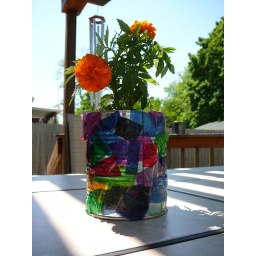
Sade decorated this flowerpot for me at school and helped plant the flowers in it :-)